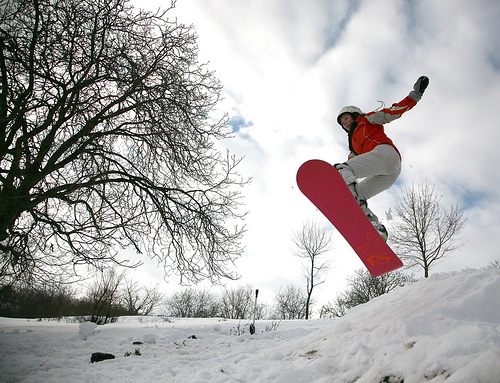
user: Given an image and a question. Answer the question in a short answer. Question: What kind of board is that? Short Answer:
assistant: snowboard